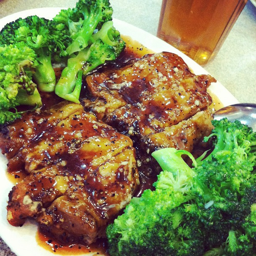
Meat and broccoli in a sauce on a plate.
a close up of a plate of food with broccili
A plate full of meat and broccoli on top of a table
A close up of a plate of food with meat and broccoli.
Broccoli and meat sitting on a plate next to a glass.